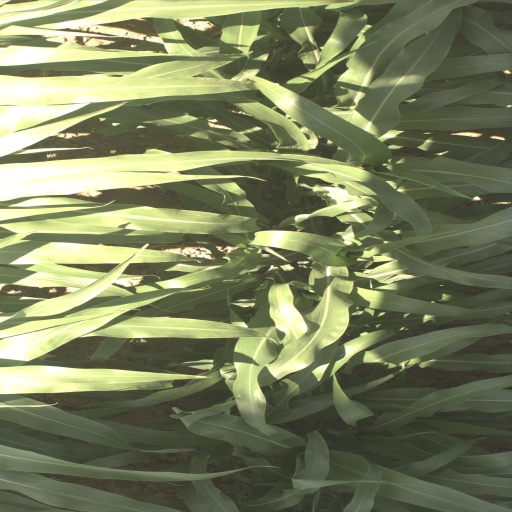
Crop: sorghum